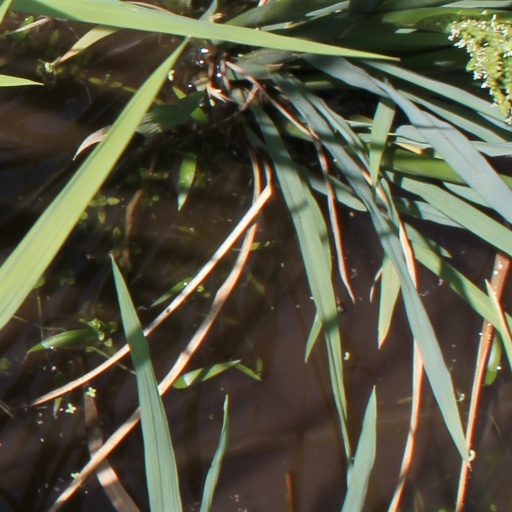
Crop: rice